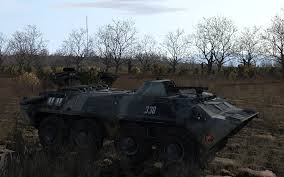
Label: BTR